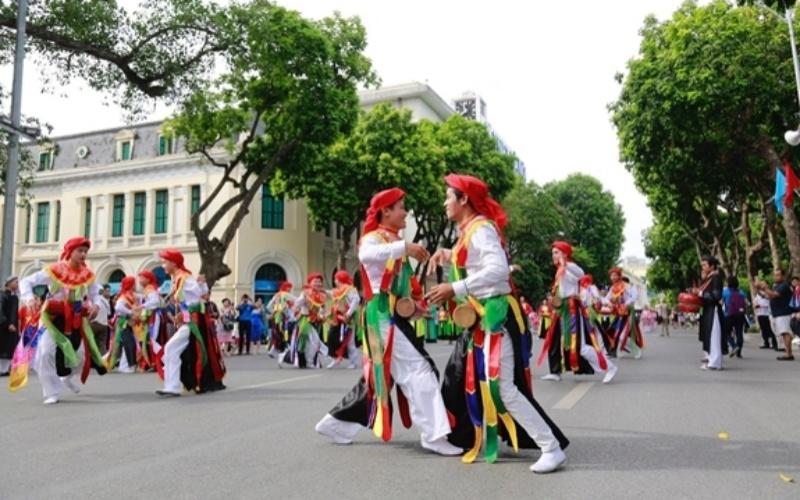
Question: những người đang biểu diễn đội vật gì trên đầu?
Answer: những cái khăn quấn màu đỏ